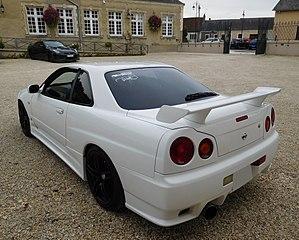
Nissan Skyline R34.
Paul William Walker IV, dit Paul Walker, né le 12 septembre 1973 à Glendale en Californie et mort accidentellement le 30 novembre 2013 à Valencia dans le même État, est un acteur, scénariste et producteur de cinéma américain.